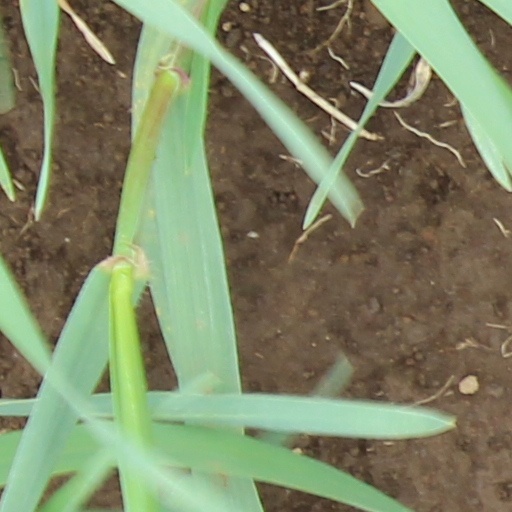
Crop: wheat